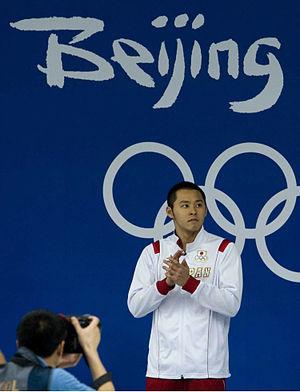
Le nageur japonais Kōsuke Kitajima, médaille d'or, sur le podium du 200m brasse le 14 août 2008 au Watercube, Beijing.
Kōsuke Kitajima est un nageur japonais spécialiste de la brasse, style dans lequel il a remporté quatre titres olympiques en 2004 et 2008 ainsi que trois titres de champion du monde.